Pretty Things

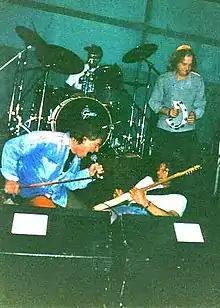
Pretty Things live 1999

The 1967 line-up of Alan, May, Povey, Taylor and Waller reformed in 1978 for a one-off gig in the Netherlands. Adding Pete Tolson, the six-piece recorded "Cross Talk" for Warner Bros. Records in 1980. The new wave sounds did not improve their sales figures, and Pretty Things split up again in 1981, after an appearance in the horror film "The Monster Club" (1981).